Michael A. Meyer

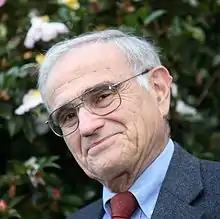
Michael A. Meyer in 2007

Michael Albert Meyer (born 1937) is a German-born American historian of modern Jewish history. He taught for over 50 years at the Hebrew Union College-Jewish Institute of Religion in Cincinnati, Ohio. He is currently the Adolph S. Ochs Emeritus Professor of Jewish History at that institution. He was one of the founders of the Association for Jewish Studies, and served as its president from 1978–80. He also served as International President of the Leo Baeck Institute from 1992–2013. He has published many books and articles, most notably on the history of German Jews, the origins and history of the Reform movement in Judaism, and Jewish people and faith confronting modernity. He is a three-time National Jewish Book Award winner.